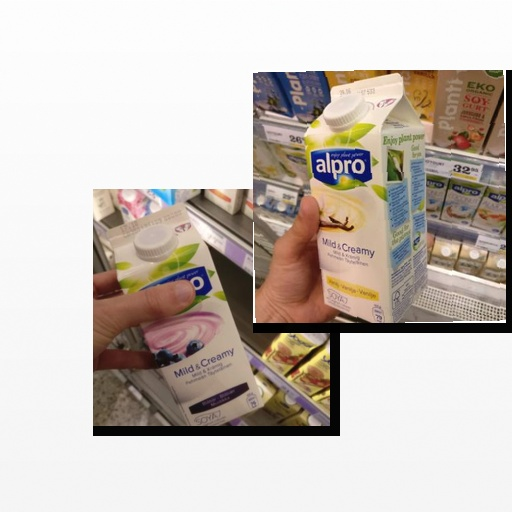
Food items: vanilla_soy_yogurt, soyghurt